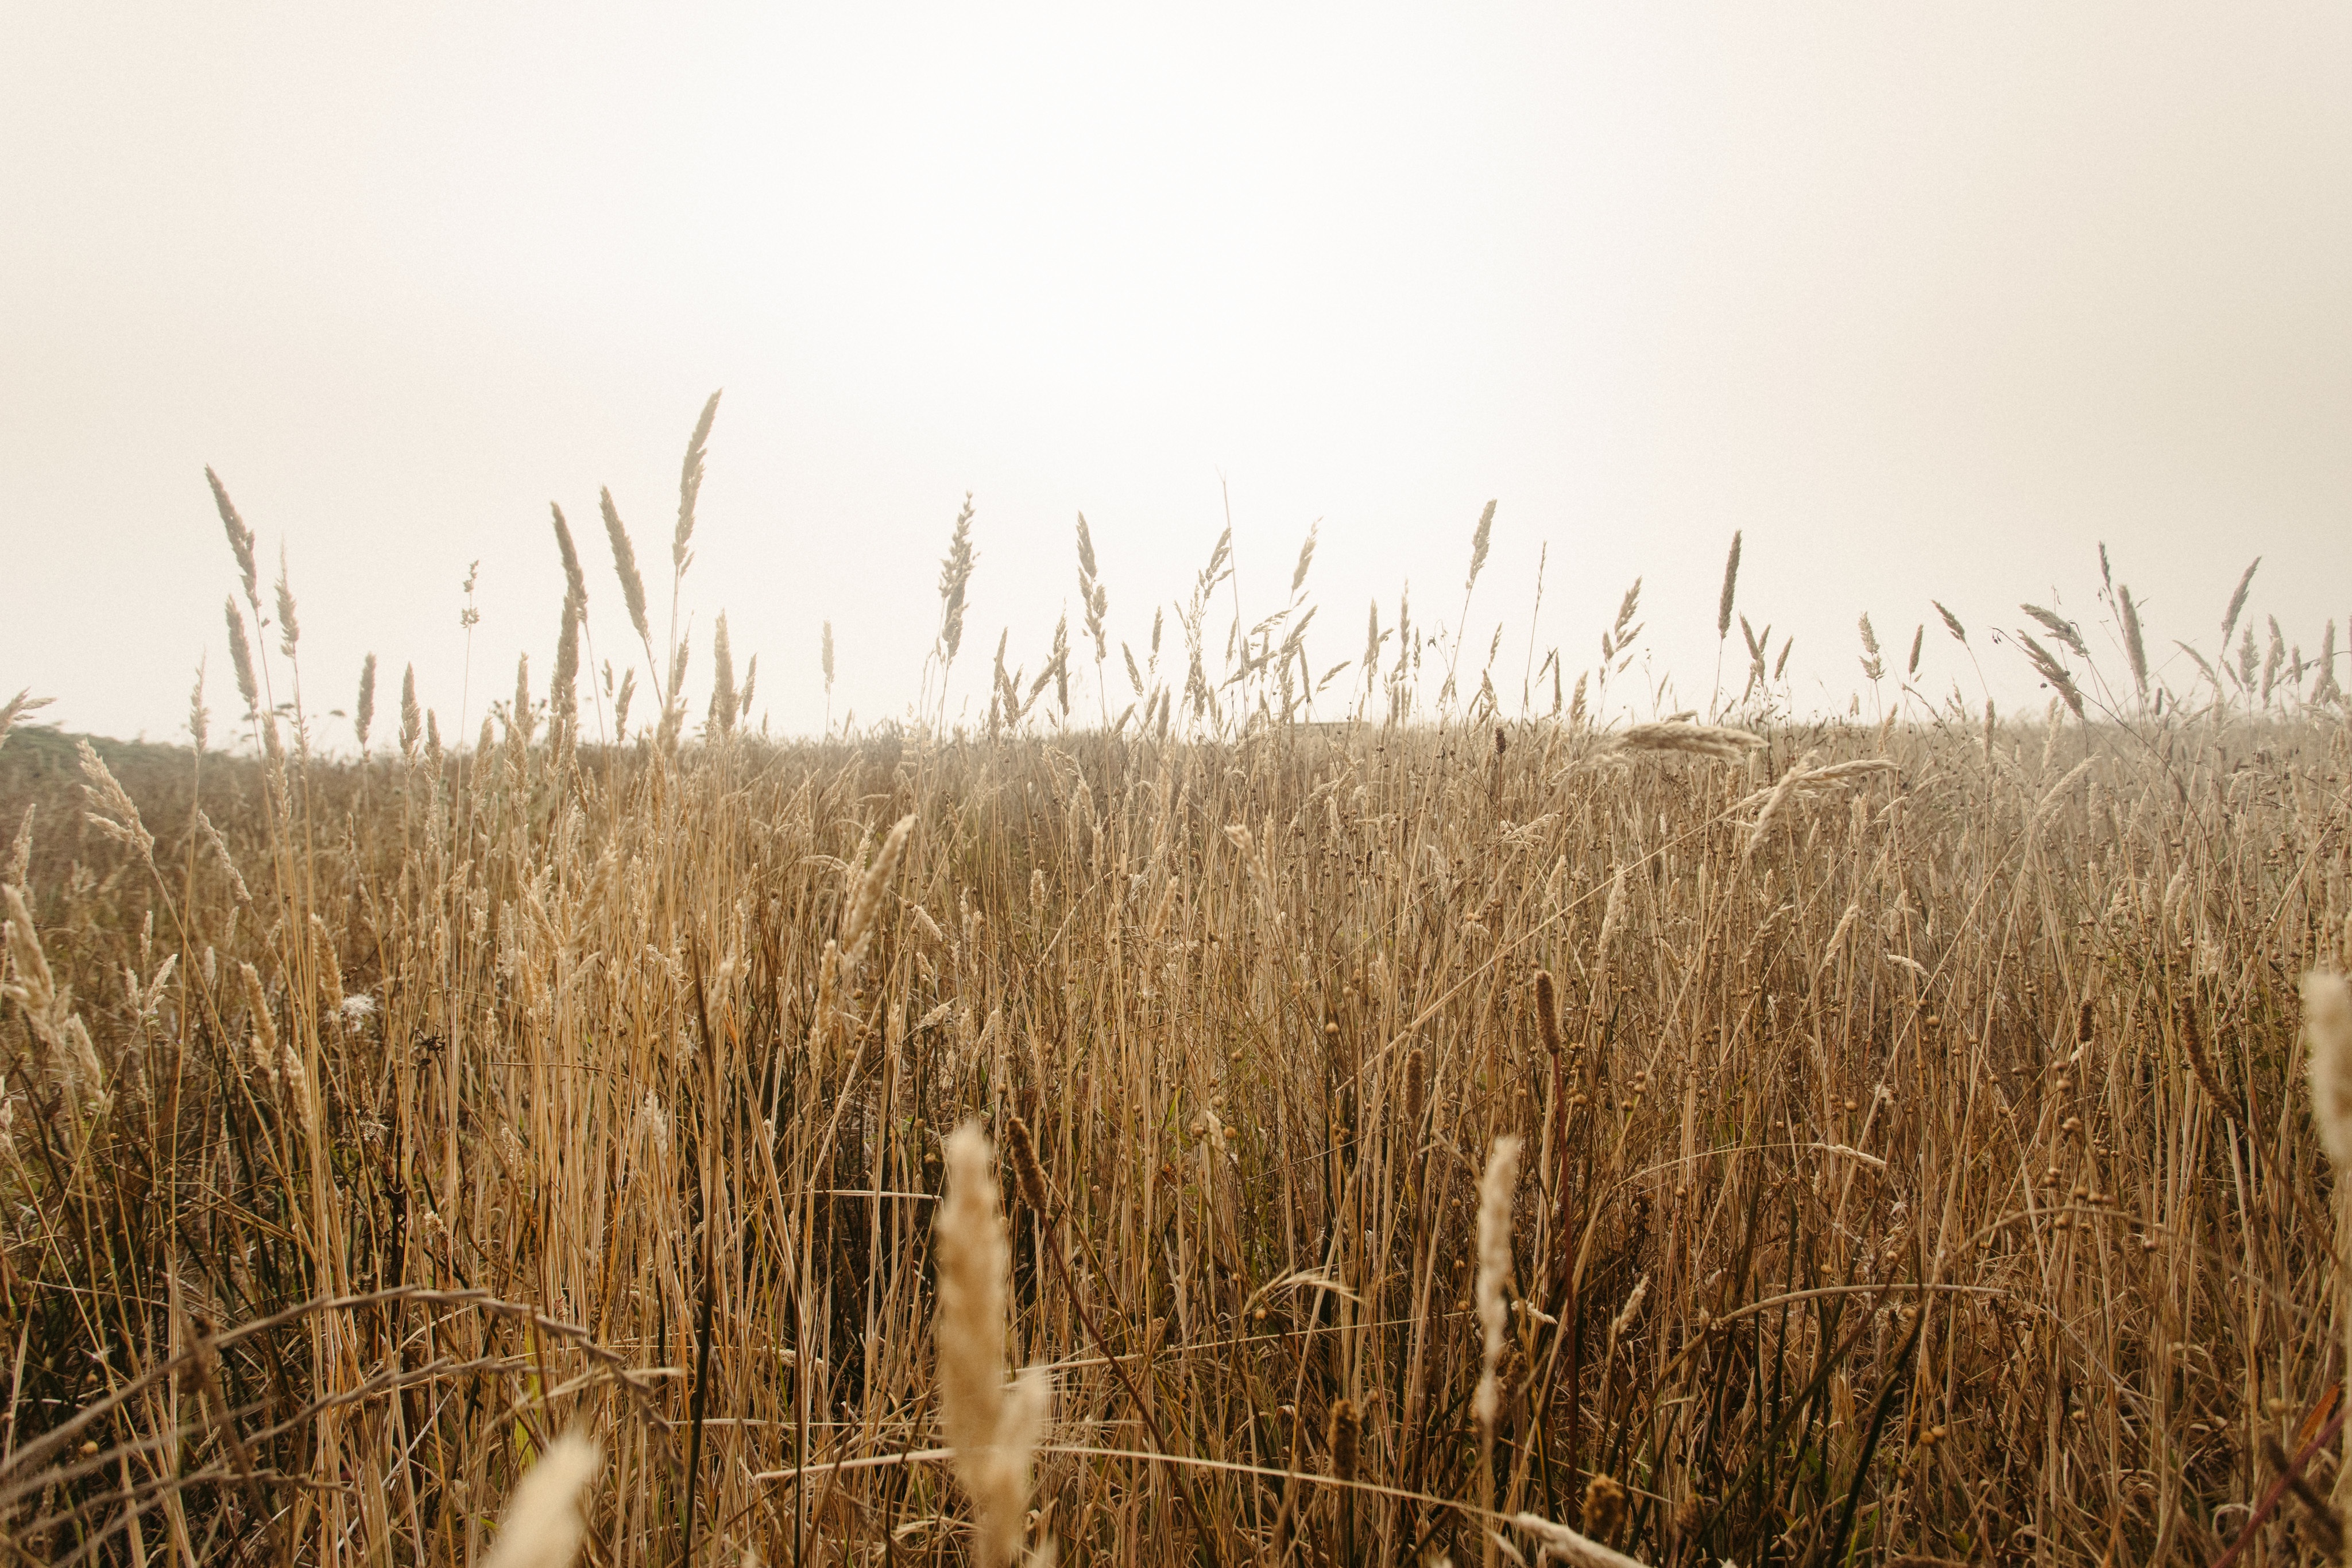
grass, marsh, plant, field, wheat, prairie, morning, food, crop, agriculture, grassland, rye, wetland, ecosystem, flowering plant, atmospheric phenomenon, grass family, land plant, phragmites